New York Public Library for the Performing Arts

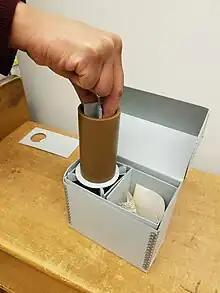
One of the Mapleson Cylinders, among the sound archive's most treasured items

From 1998 through 2001, the building was closed due to a $38 million renovation project designed by Polshek Partnership. (The renovation was unrelated to the Lincoln Center renovations which commenced shortly after 2001.) During this time, the research collections were serviced from the NYPL's Annex (at 10th Avenue and 43rd Street), and the circulating collections were housed in the Mid-Manhattan Library at 40th Street and Fifth Avenue. LPA reopened to the public on October 29, 2001, with its building newly named Dorothy and Lewis B. Cullman Center after a gift from the Cullmans (Dorothy was a trustee until she died in 2009; Lewis died in 2019).